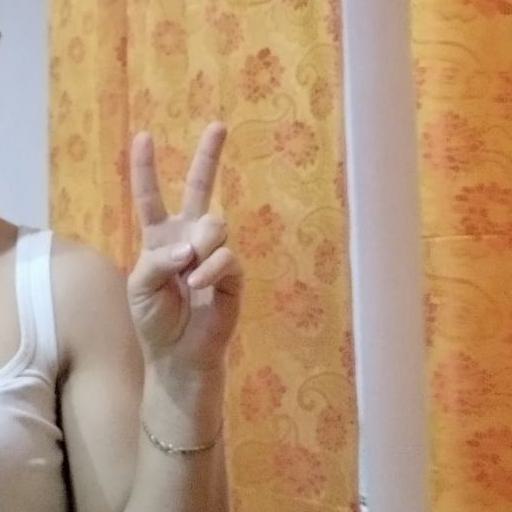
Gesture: peace